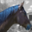
Label: horse